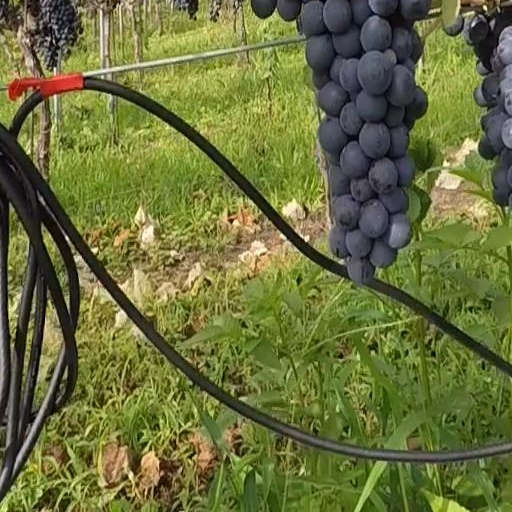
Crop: grape